2020 Henry 180

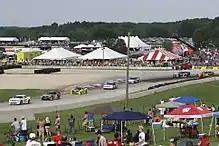
A section of Road America, the track where the race was held.

Road America is a motorsport road course located near Elkhart Lake, Wisconsin on Wisconsin Highway 67. It has hosted races since the 1950s and currently hosts races in the NASCAR Xfinity Series, NTT Indycar Series, NTTWeatherTech SportsCar Championship, SCCA Pirelli World Challenge, ASRA, AMA Superbike series, IndyCar Series, and SCCA Pro Racing's Trans-Am Series.